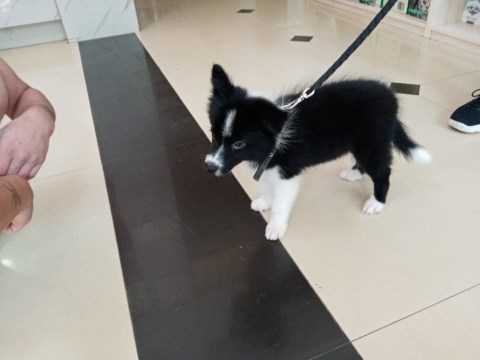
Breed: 2594-n000109-Border_collie